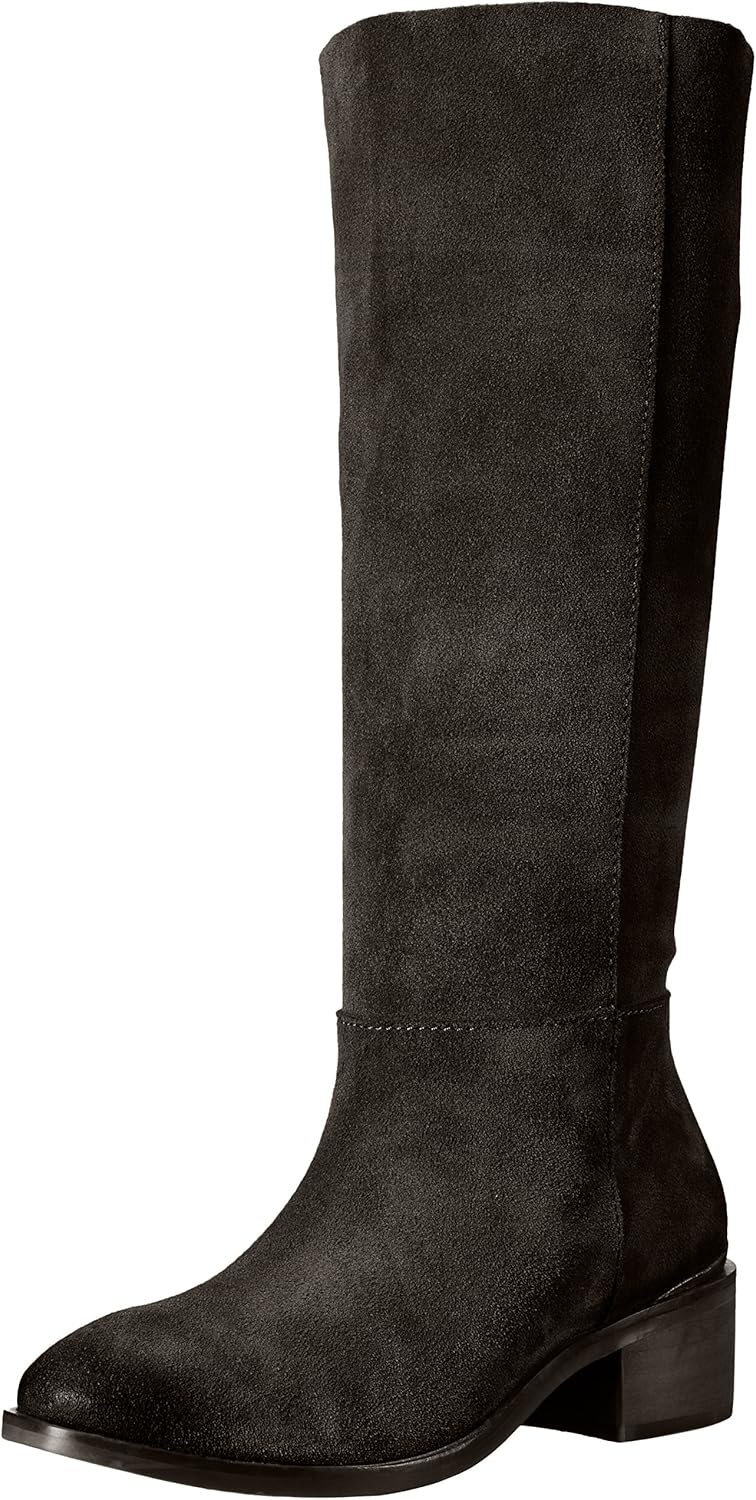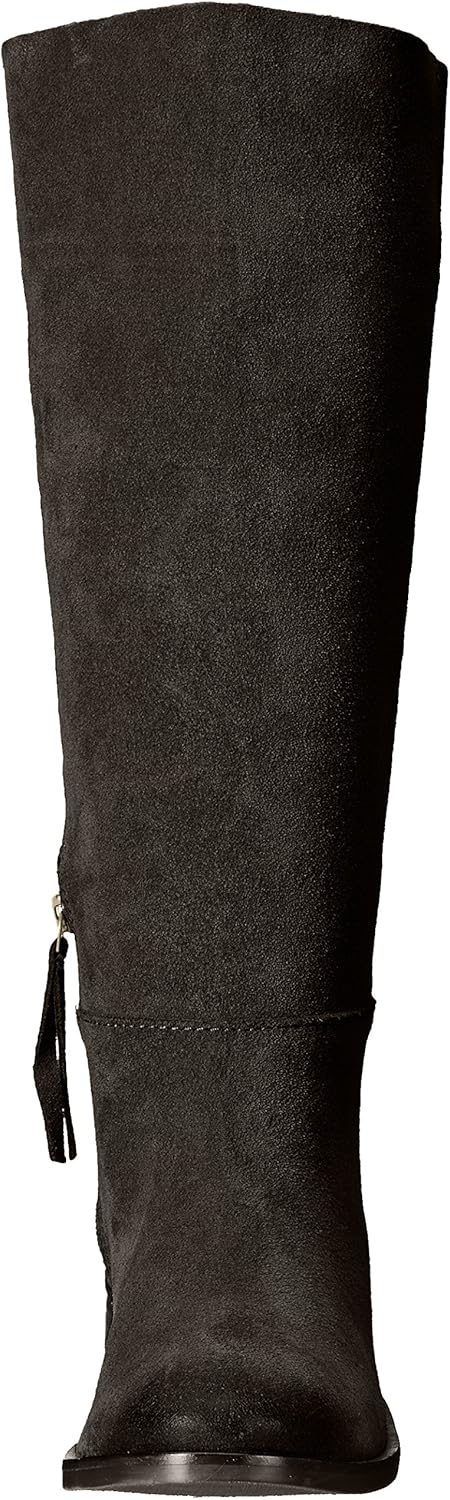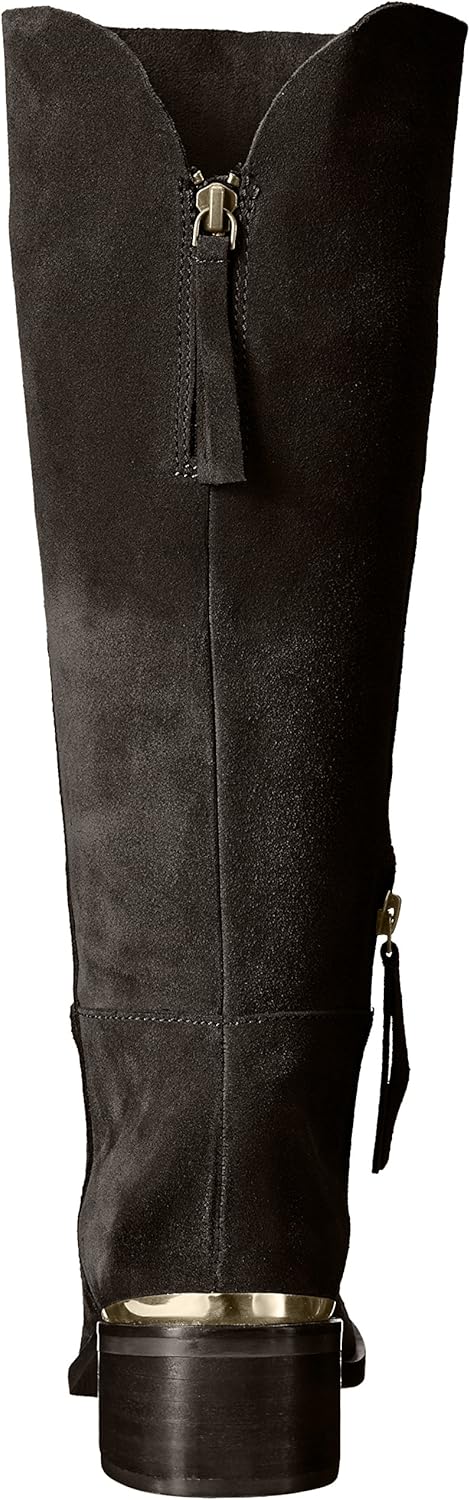
Naughty Monkey Women's Stride Chelsea Boot
Category: AMAZON FASHION
1.5 inch Naughty Monkey is a fresh fun shoe collection that originated in California and has everyone clamoring for the monkey from coast to coast.  The naughty monkey, whose identity shall remain nameless, heard constant gripes and complaints about how mundane and boring footwear had become.  In his monkey mind came the devastating first designs of a brand that would leave a lasting impression on fashion and how fun it could be.  The evolution of naughty monkey to this day continues on the same maddening quest to bring the opposite of boring to fashion and can only be appreciated by those who have a little of the naughty monkey inside of them.
Features: 100% Leather | Imported | Synthetic sole | Shaft measures approximately 15" from arch | Heel measures approximately 1.25" | Platform measures approximately 0.25 inches | Boot opening measures approximately 13.5" around | Inside zip | Burnishing detail at toe and heel